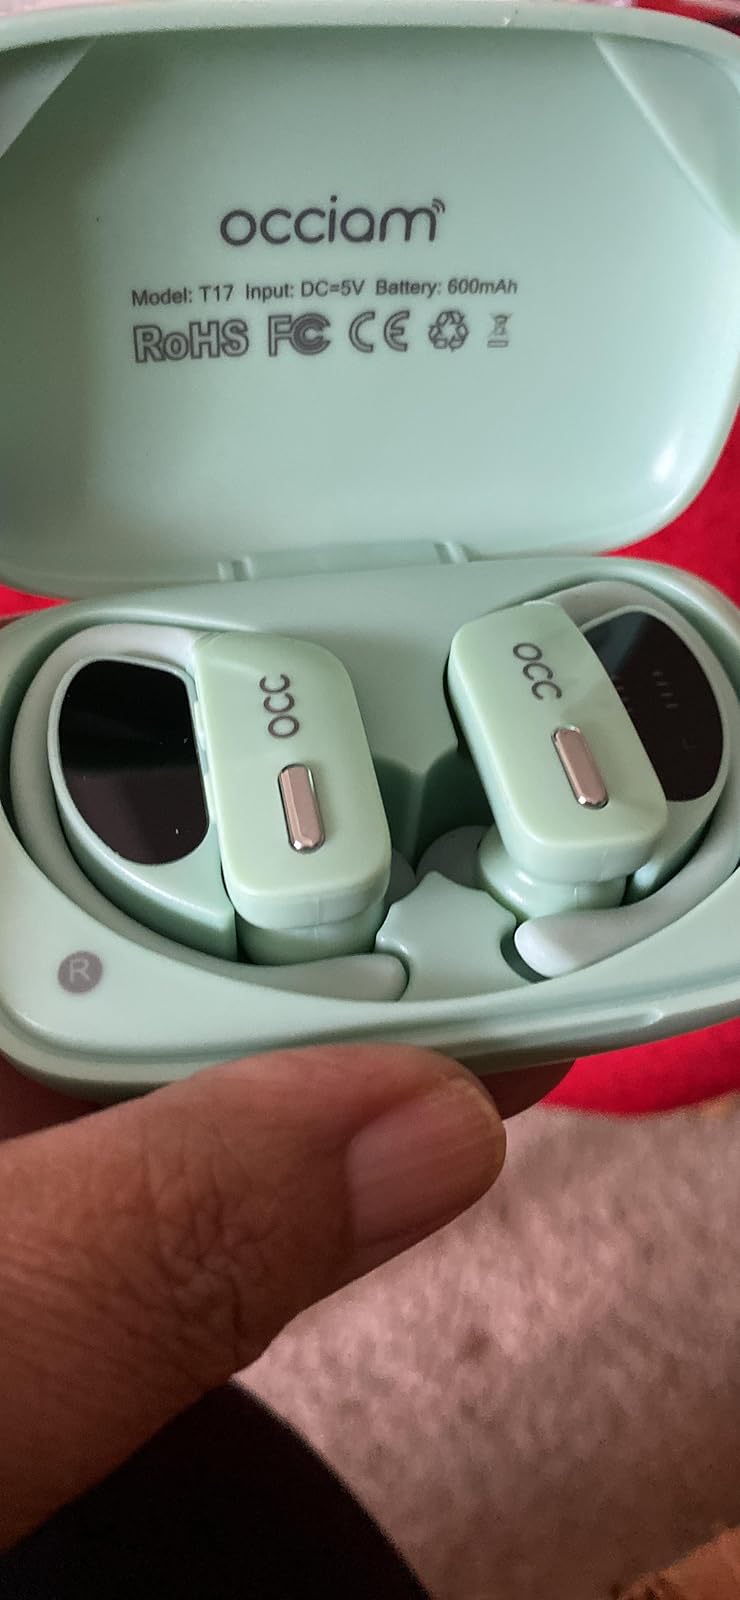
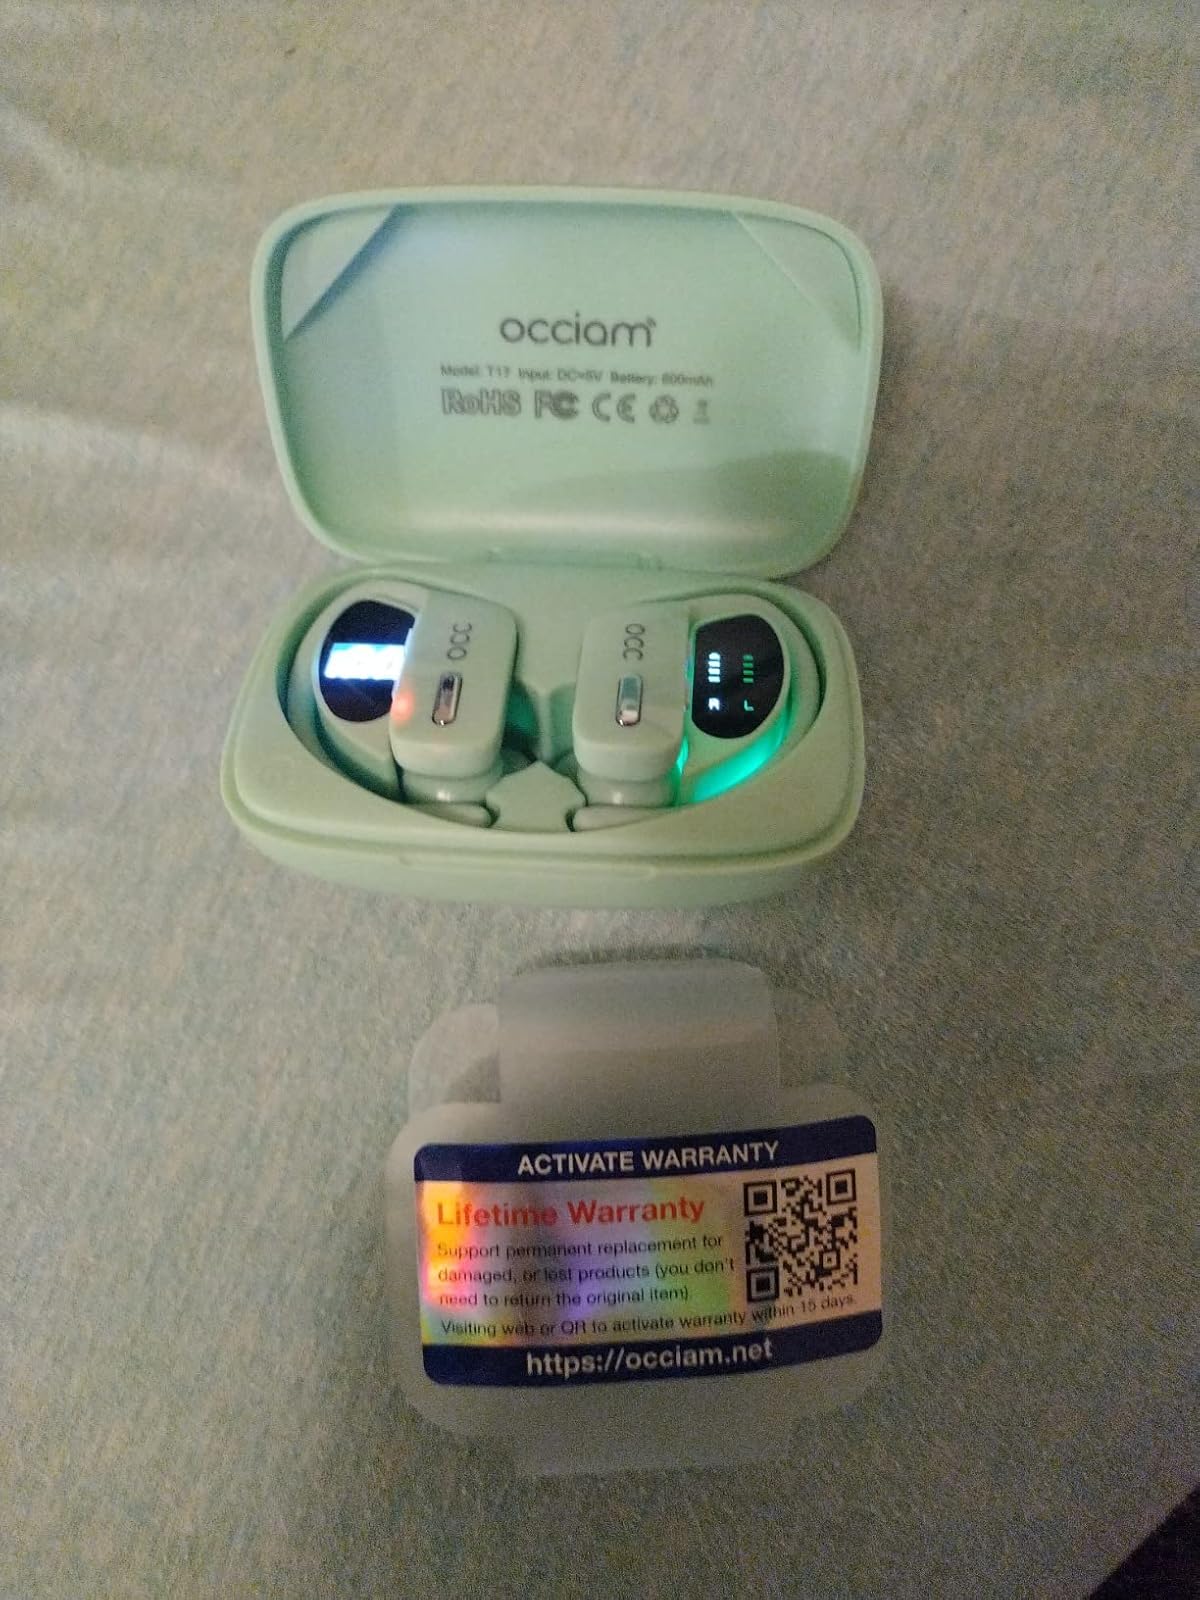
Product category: earbuds
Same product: yes